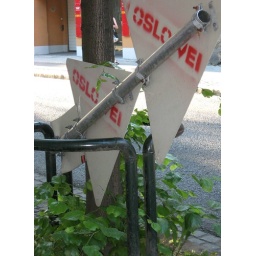
Not sure why, but I found lots of road signs in weird places.